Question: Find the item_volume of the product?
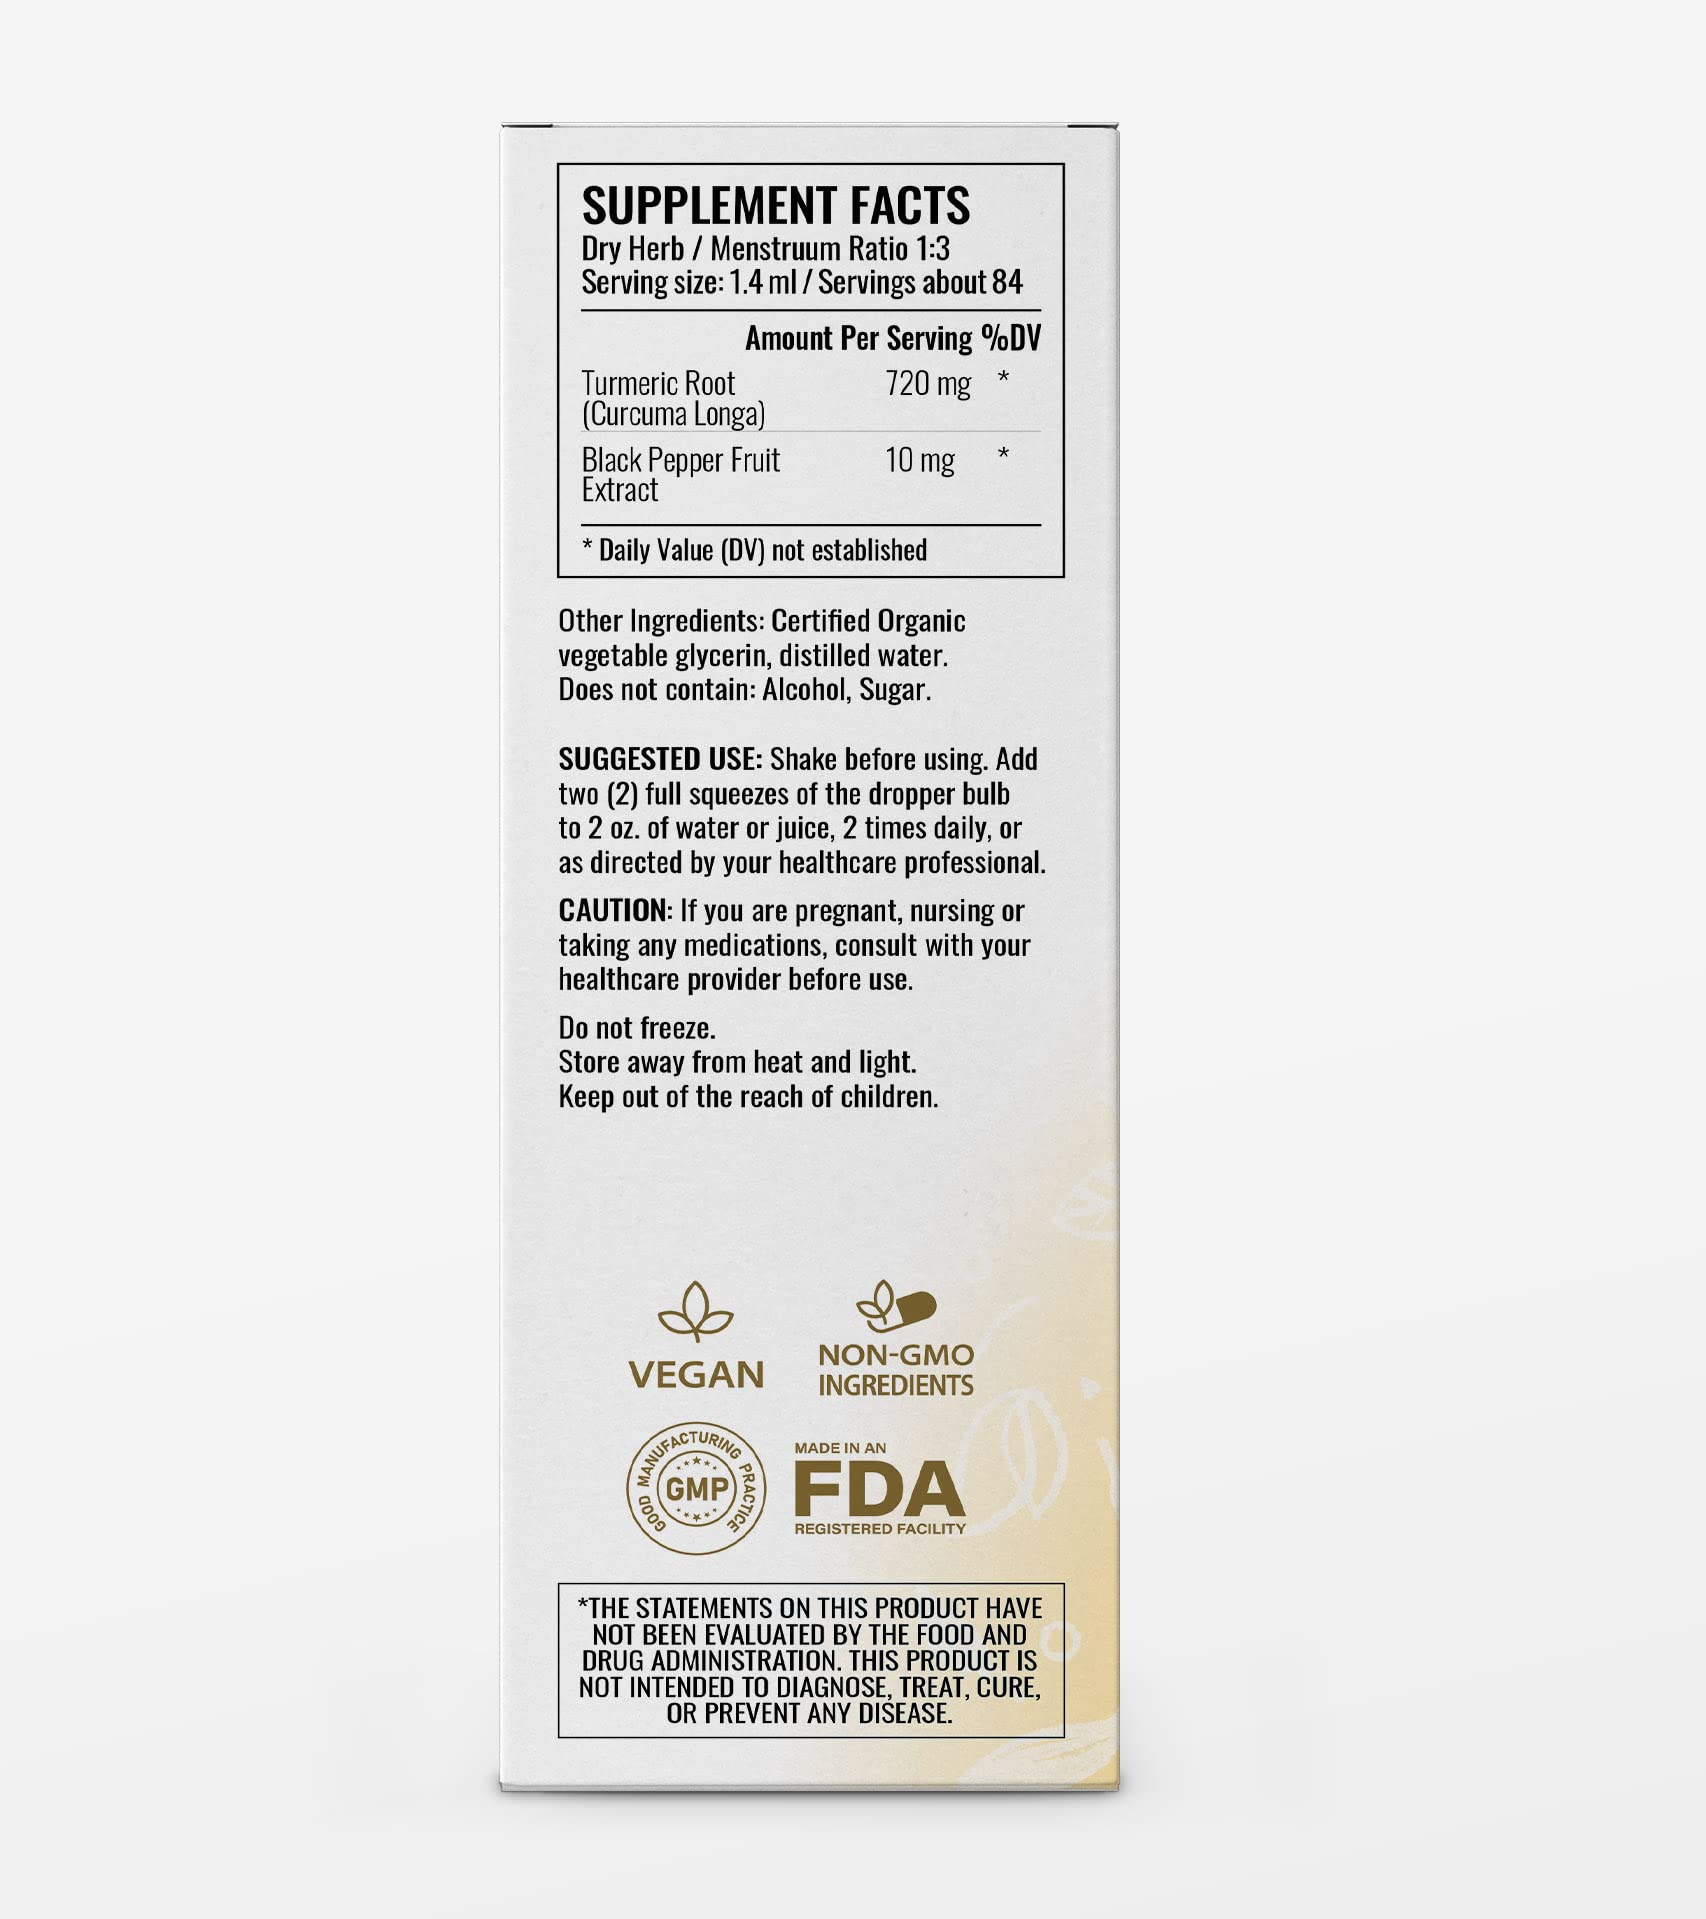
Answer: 1.4 millilitre